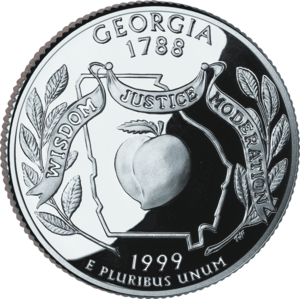
Les 50 State Quarters sont une série de cinquante pièces d'un quart de dollar américain émise par l'United States Mint de 1999 à 2008 pour faire connaître les différents États des États-Unis. Ces pièces ont été émises au rythme de cinq par an, par ordre d'entrée des États dans l'Union.